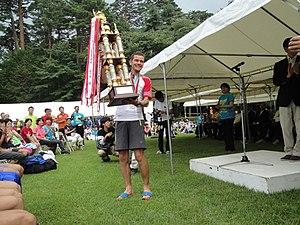
Jonathan Craig Wyatt est un athlète néo-zélandais spécialiste des courses de fond et de la course en montagne. Il est sextuple champion du monde de course en montagne, champion du monde de course en montagne longue distance 2007 et a remporté 8 Grand Prix WMRA. Il est le mari d'Antonella Confortola et l'actuel président de l'Association mondiale de course en montagne.